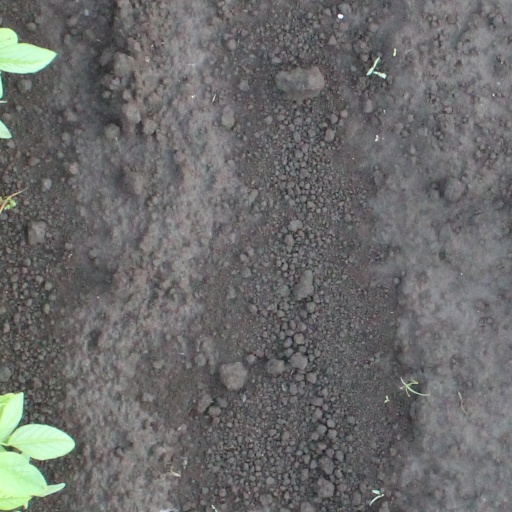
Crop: soybean